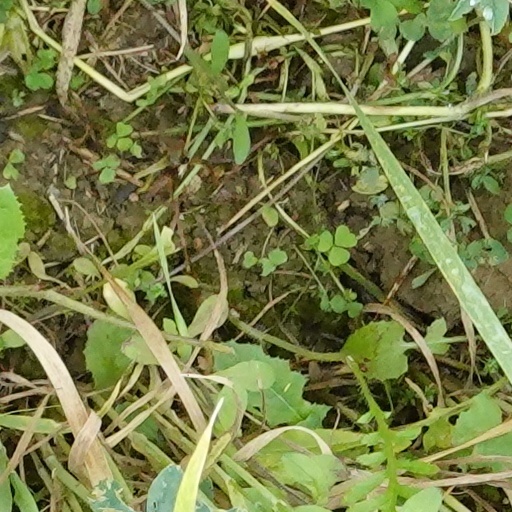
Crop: wheat